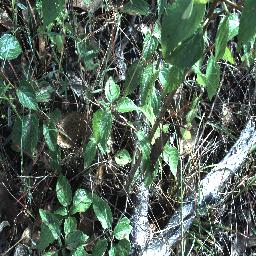
Label: lantana